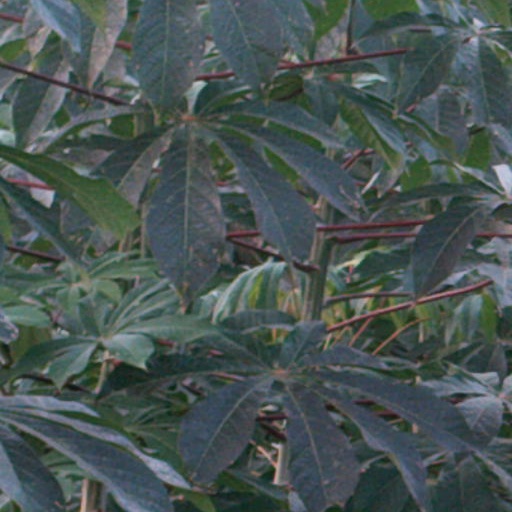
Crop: cassava